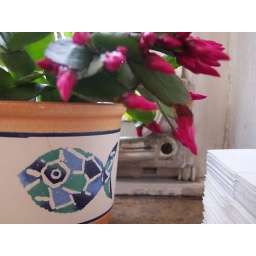
flower in kitchen window